SMU Mustangs men's basketball statistical leaders

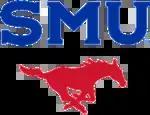

The SMU Mustangs men's basketball statistical leaders are individual statistical leaders of the SMU Mustangs men's basketball program in various categories, including points, assists, blocks, rebounds, and steals. Within those areas, the lists identify single-game, single-season, and career leaders. As of the next college basketball season in 2024–25, the Mustangs represent Southern Methodist University in the NCAA Division I Atlantic Coast Conference.